Jaguar XK (X100)

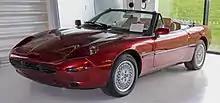
Jaguar XJ42 concept displayed in the British Motor Museum, Gaydon

The stylistic predecessor of the XK8 were a pair of completely unrelated concepts as far back as 1982, when Jaguar realised that the XJ-S had grown too large in size and weight to be classed as a proper successor to the E-Type. Then, two new projects, codenamed the XJ41 (coupé) and XJ42 (convertible) got to an advanced state of development. However, the project was cancelled when Ford Motor Company took over Jaguar in 1989, and the newly installed management determined that upgrading the company's dated production facilities was a higher priority. The XJ-S was given a major facelift (being renamed the XJS) instead as a stop gap solution. The XJ41/XJ42 studies ultimately evolved into the Aston Martin DB7 and the Jaguar XK8 which were launched in 1994 and 1996 respectively.